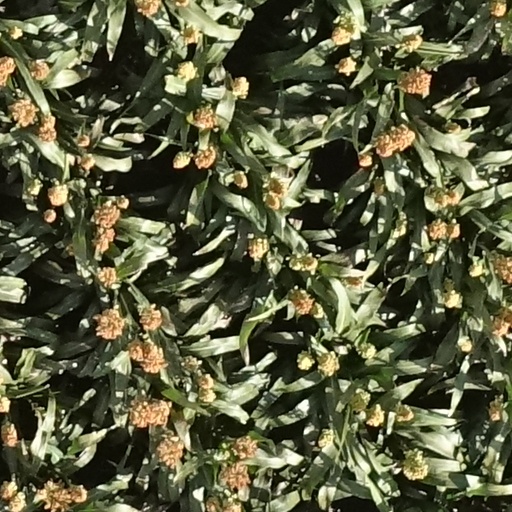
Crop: sorghum